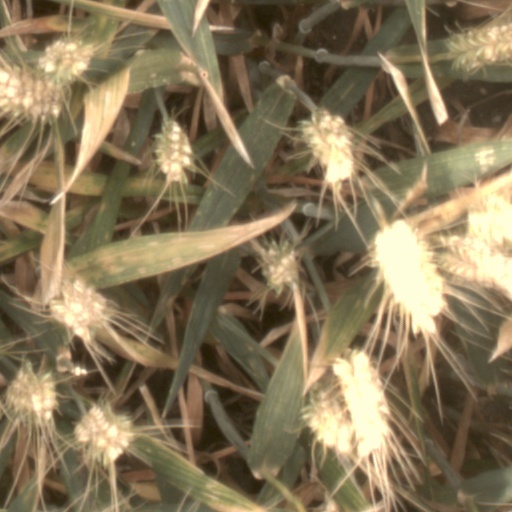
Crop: wheat